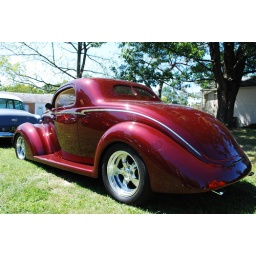
my next door nieghbor had his car buddys drive by for a drive in car show. Very cool!